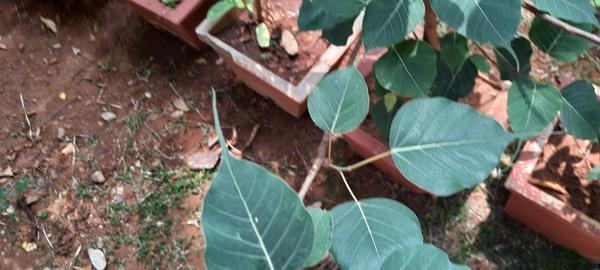
Plant: Arali